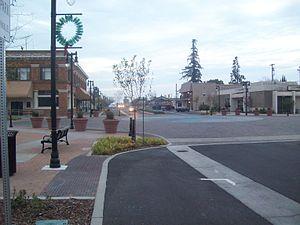
Riverbank est une municipalité américaine du comté de Stanislaus, en Californie. Au recensement de 2010, Riverbank comptait 22 678 habitants.